Georg Österreich

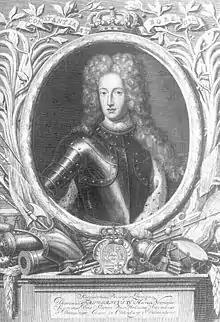
Engraving of Duke Frederick IV of Holstein-Gottorp from 1703

At the end of the 17th century, the Duchy of Holstein-Gottorp was in an extremely unstable political situation. Several times, the dukes had been forced out of their residence in Schleswig into exile in Hamburg. These exiles generally led to a large reduction, if not the dissolution of the court's musical ensemble. In 1689, Duke Christian Albrecht had been in exile in Hamburg for years when King Christian V of Denmark and Norway was forced by Charles VI, Holy Roman Emperor to sign the so-called "Altonaer Vergleich" (Altona Compromise) which permitted Christian Albrecht to return to Schleswig. Johann Philipp Förtsch had officially been the Duke's Kapellmeister (music director) since 1680 but had probably only sporadically performed any duties related to this office because of the exile. In the meantime, he had begun pursuing a medical career and was already serving as a court physician for his employer and did not intend to resume his activity as Kapellmeister. With the return of the court to Schleswig, however, it became necessary to find a capable person to fill the position. Förtsch, who had worked with Theile and Österreich for a time at the Hamburger Oper, suggested Österreich for this post. Österreich led his first performance as the Gottorfer Hofkapellmeister not later than the Advent season of 1689. During his tenure, the Gottorfer court ensemble became one of the most important in the German-speaking world.